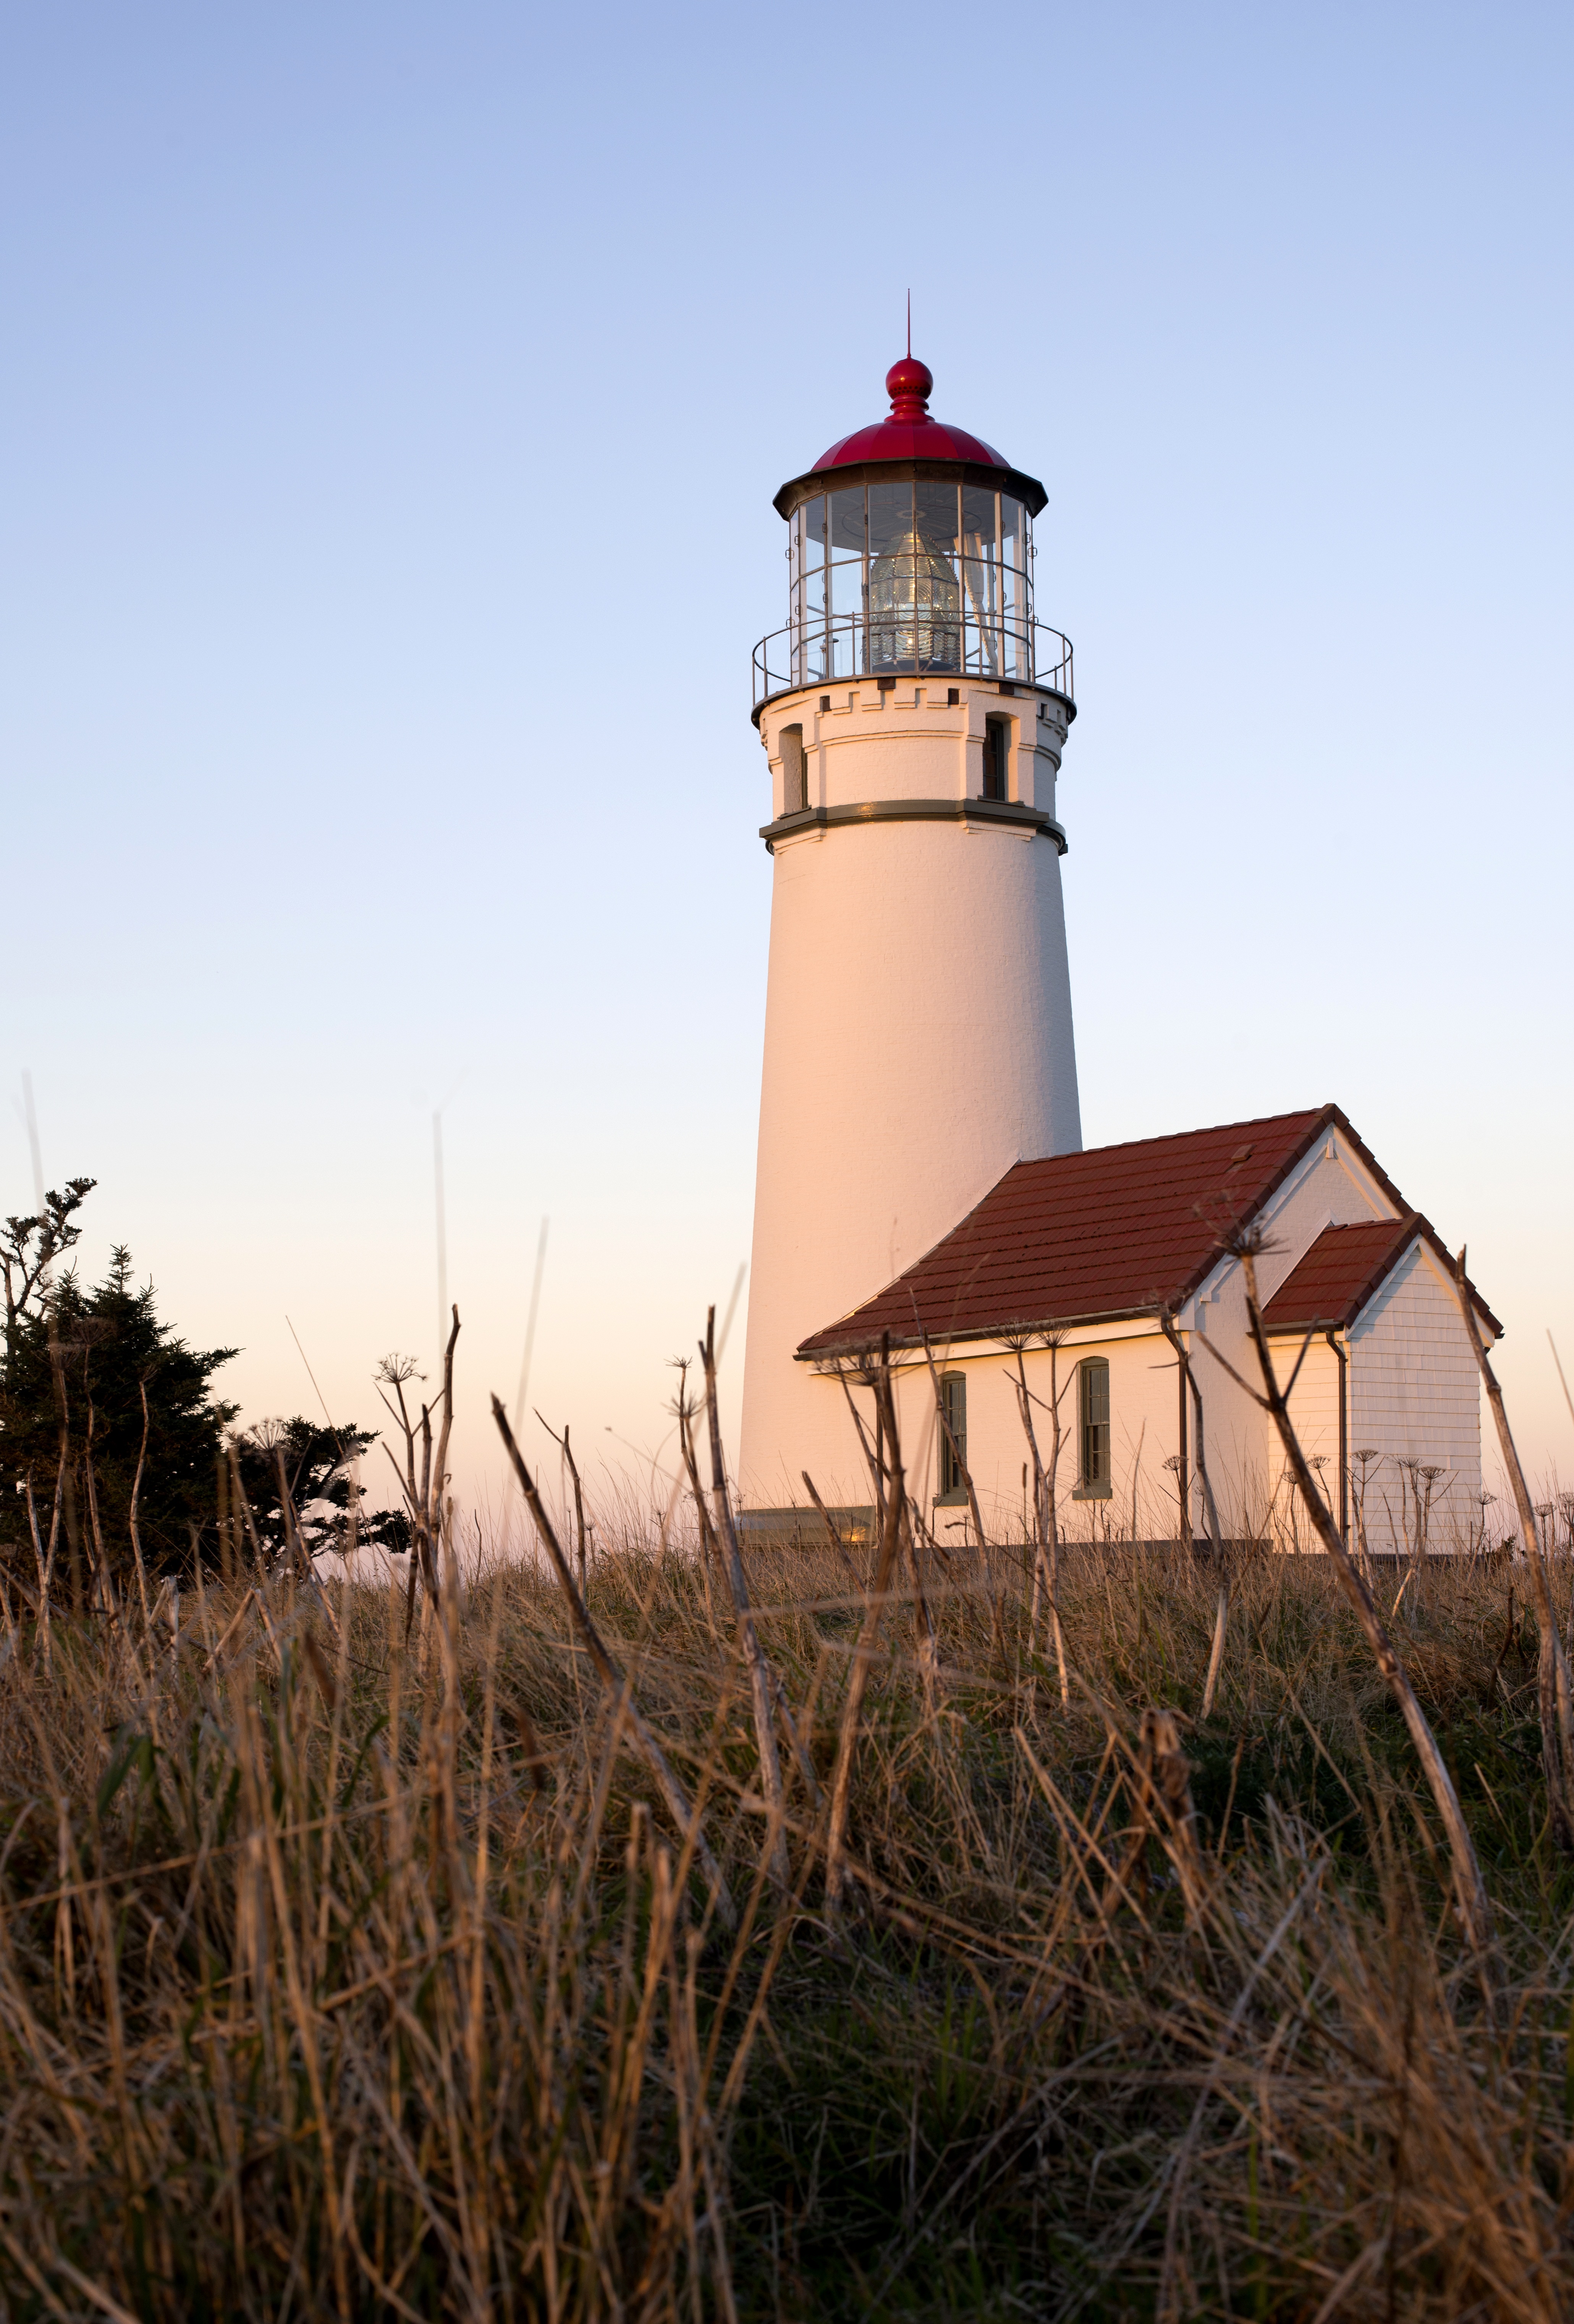
beach, landscape, coast, ocean, lighthouse, sky, sunset, prairie, travel, coastline, tower, landmark, history, navigation, oregon, guidance, bandon